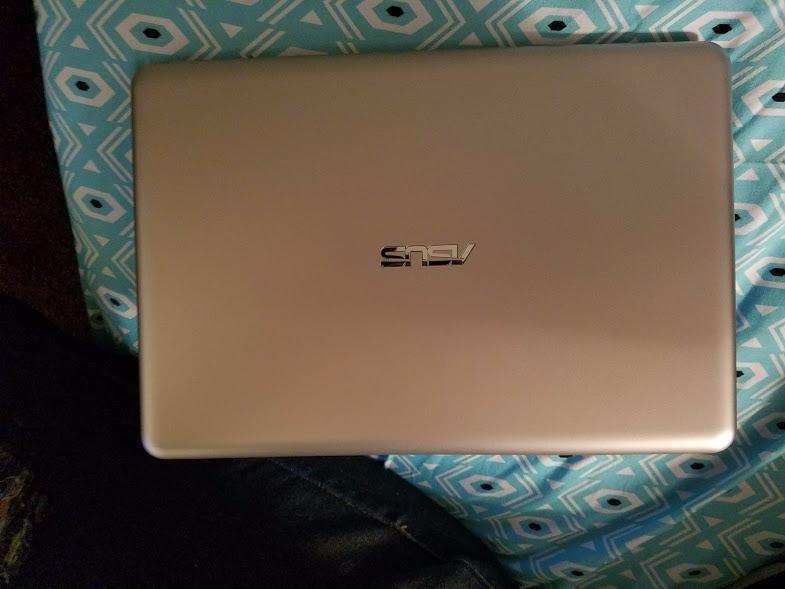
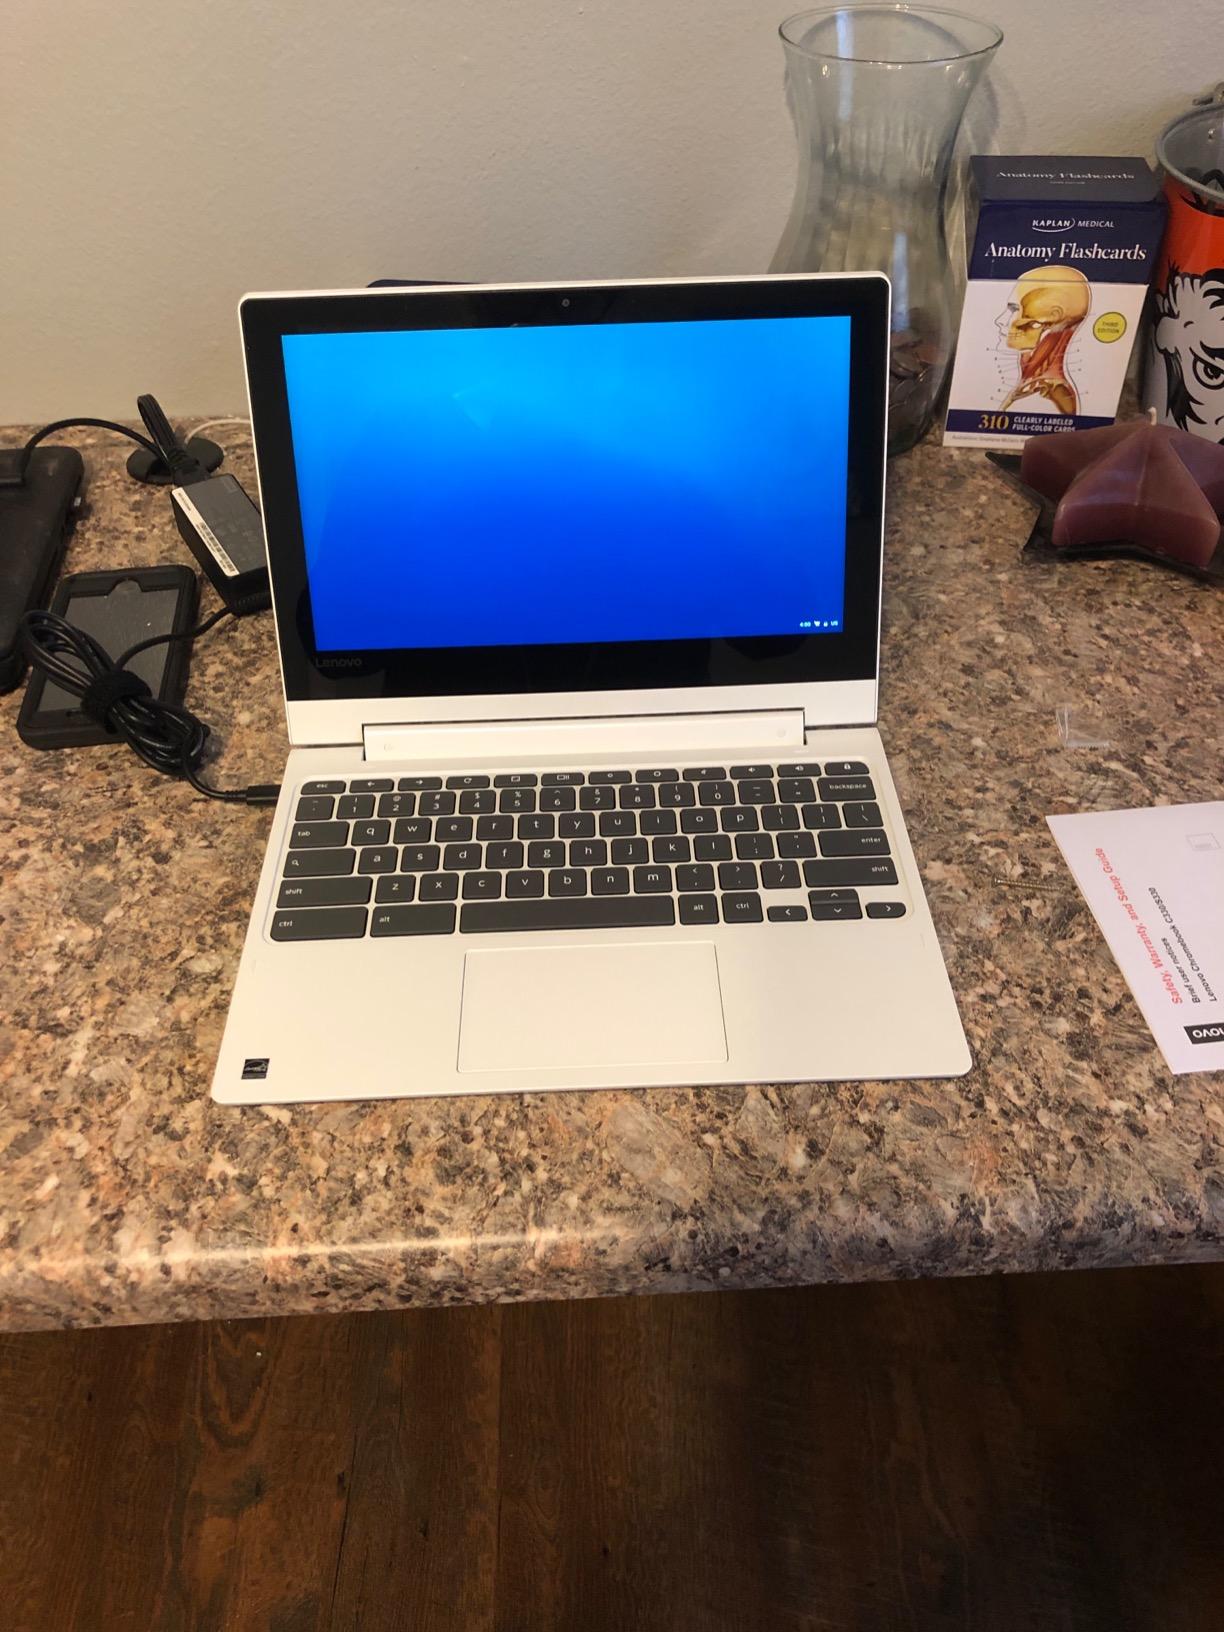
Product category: laptop
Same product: no